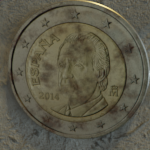
Coin value: 2euro
Country: es
Edition: 2014